Anastasios Tsamados

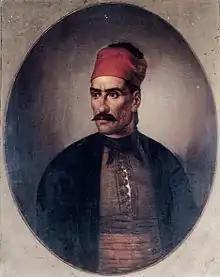
A portrait of Anastasios Tsamados by Dionysios Tsokos

Anastasios Tsamados (1772 or 1774 – 1825) was a Greek admiral of the Greek War of Independence. He was the famous captain of the brig "Aris" and an admiral who led a naval squadron under Andreas Miaoulis. Anastasios Tsamados was the first to rush to the Greek island of Chios and attack the naval warships of the Kapudan Pasha during the massacre of Chios. He also fought in the naval battle of Patras (1822) and died heroically during the famous Battle of Sphacteria.